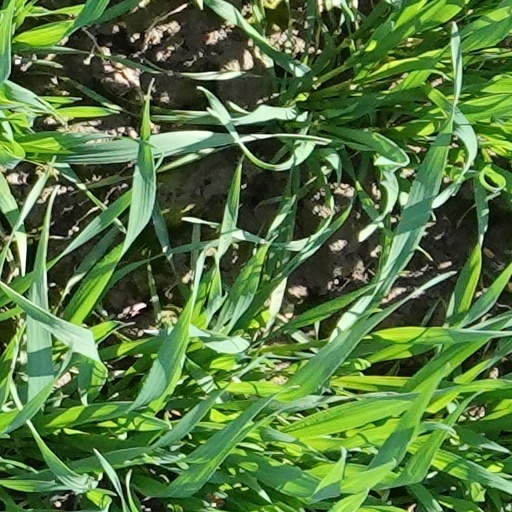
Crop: wheat